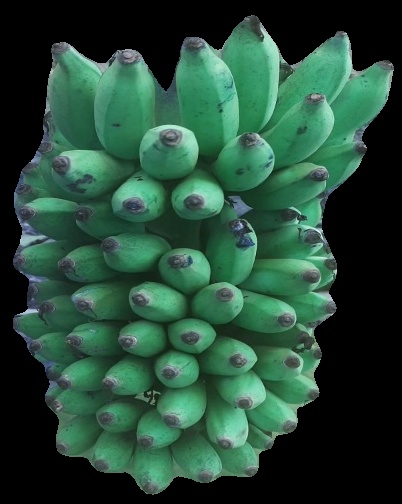
Variety: elakki-bale
Grade: grade2